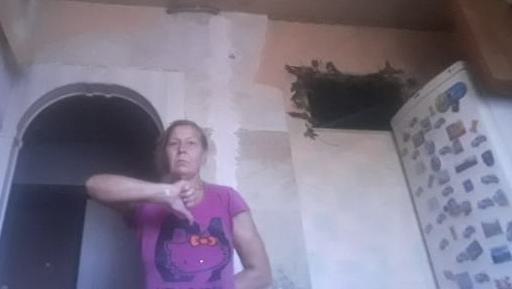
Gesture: dislike